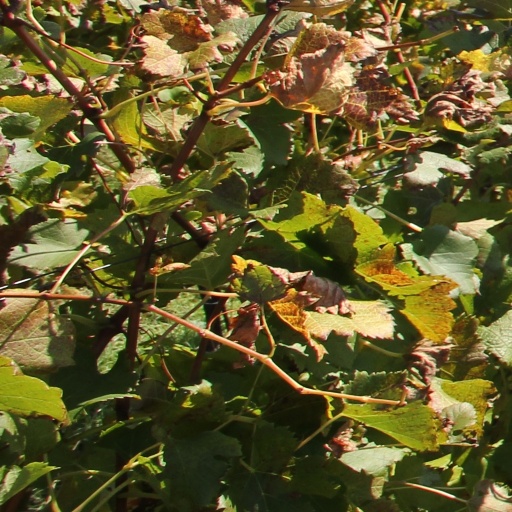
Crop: grape